Cape Buller

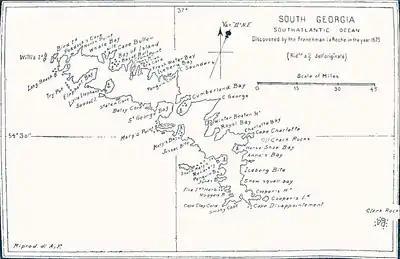
Pendleton's 1802 map showing Cape Buller

Cape Buller is a rugged headland forming the west side of the entrance to the Bay of Isles on the north coast of South Georgia. It was discovered and named in 1775 by a British expedition under James Cook.